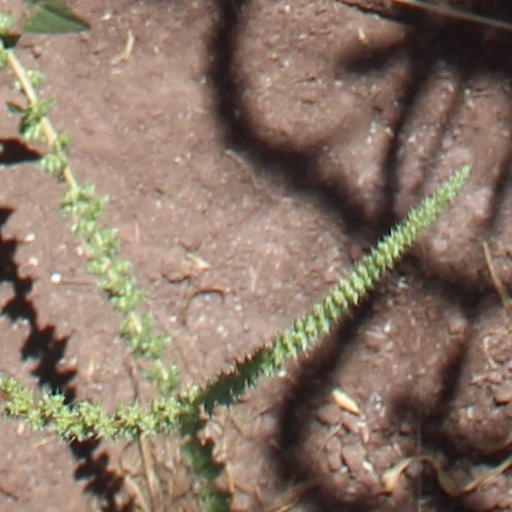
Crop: wheat